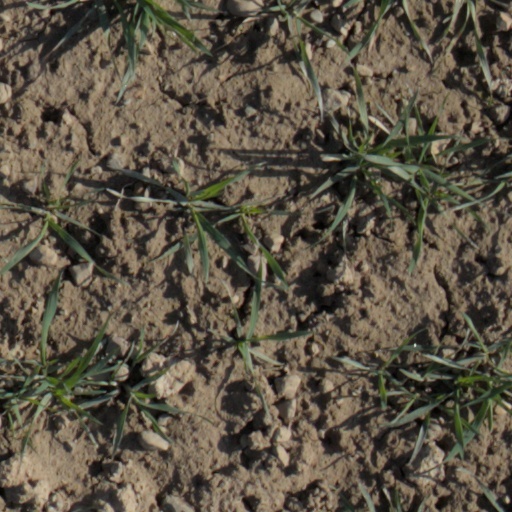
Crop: wheat